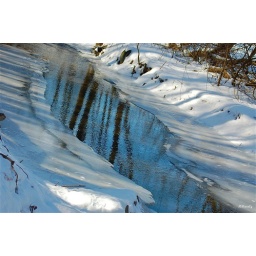
I liked the blue sky shining in the unfrozen water of the creek.